Xiaomi Mi 1S

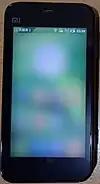

The Xiaomi Mi 1S is an Android smartphone developed by Xiaomi, which is an improved version of the Xiaomi Mi 1 smartphone. It was introduced in August 2012.